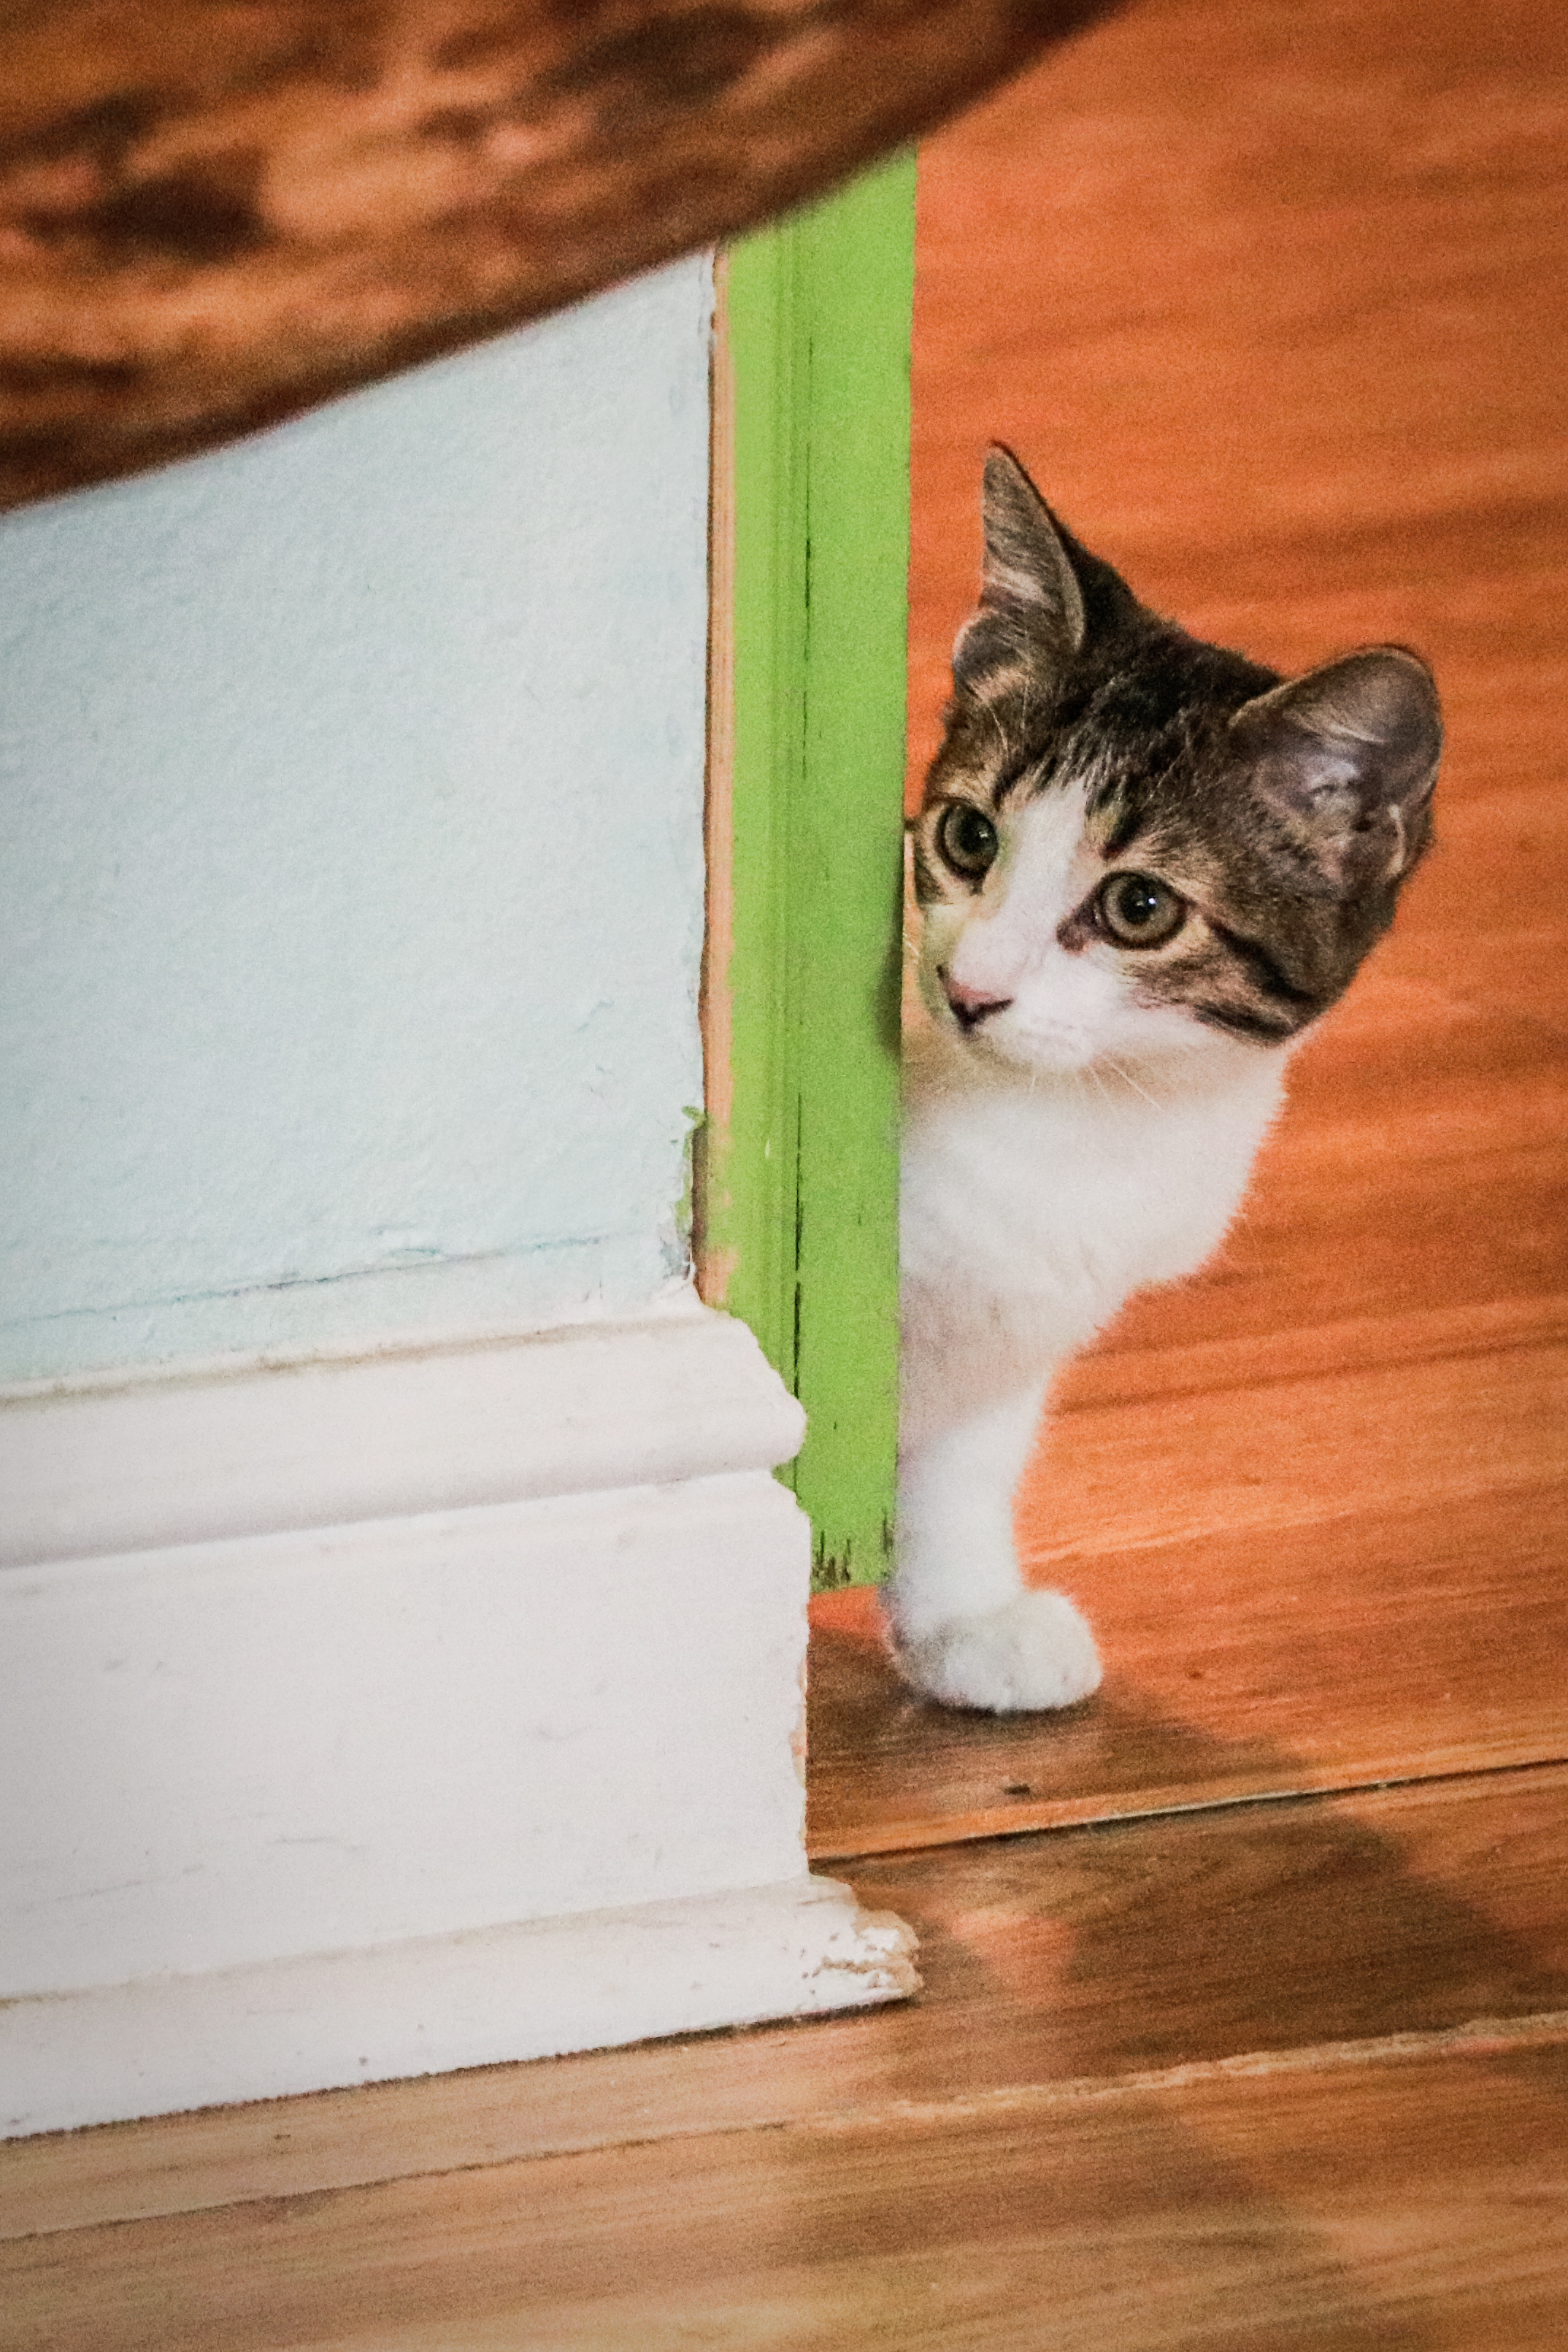
cat, felidae, wood, carnivore, small to medium sized cats, whiskers, hardwood, window, snout, tail, flooring, door, fur, wood stain, paw, domestic short haired cat, stairs, rectangle, wood flooring, laminate flooring, tree, terrestrial animal, wildlife, foot, plywood